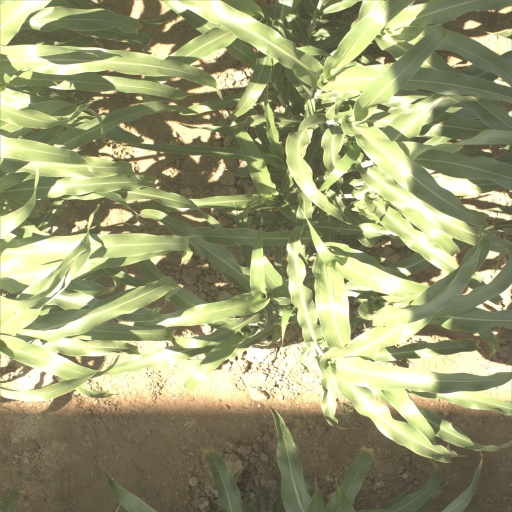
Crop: sorghum